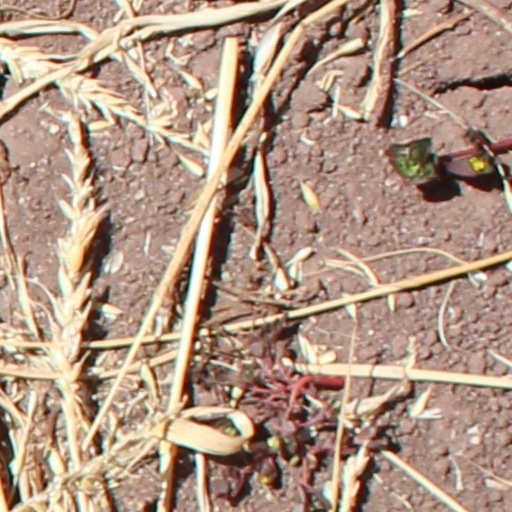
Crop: wheat